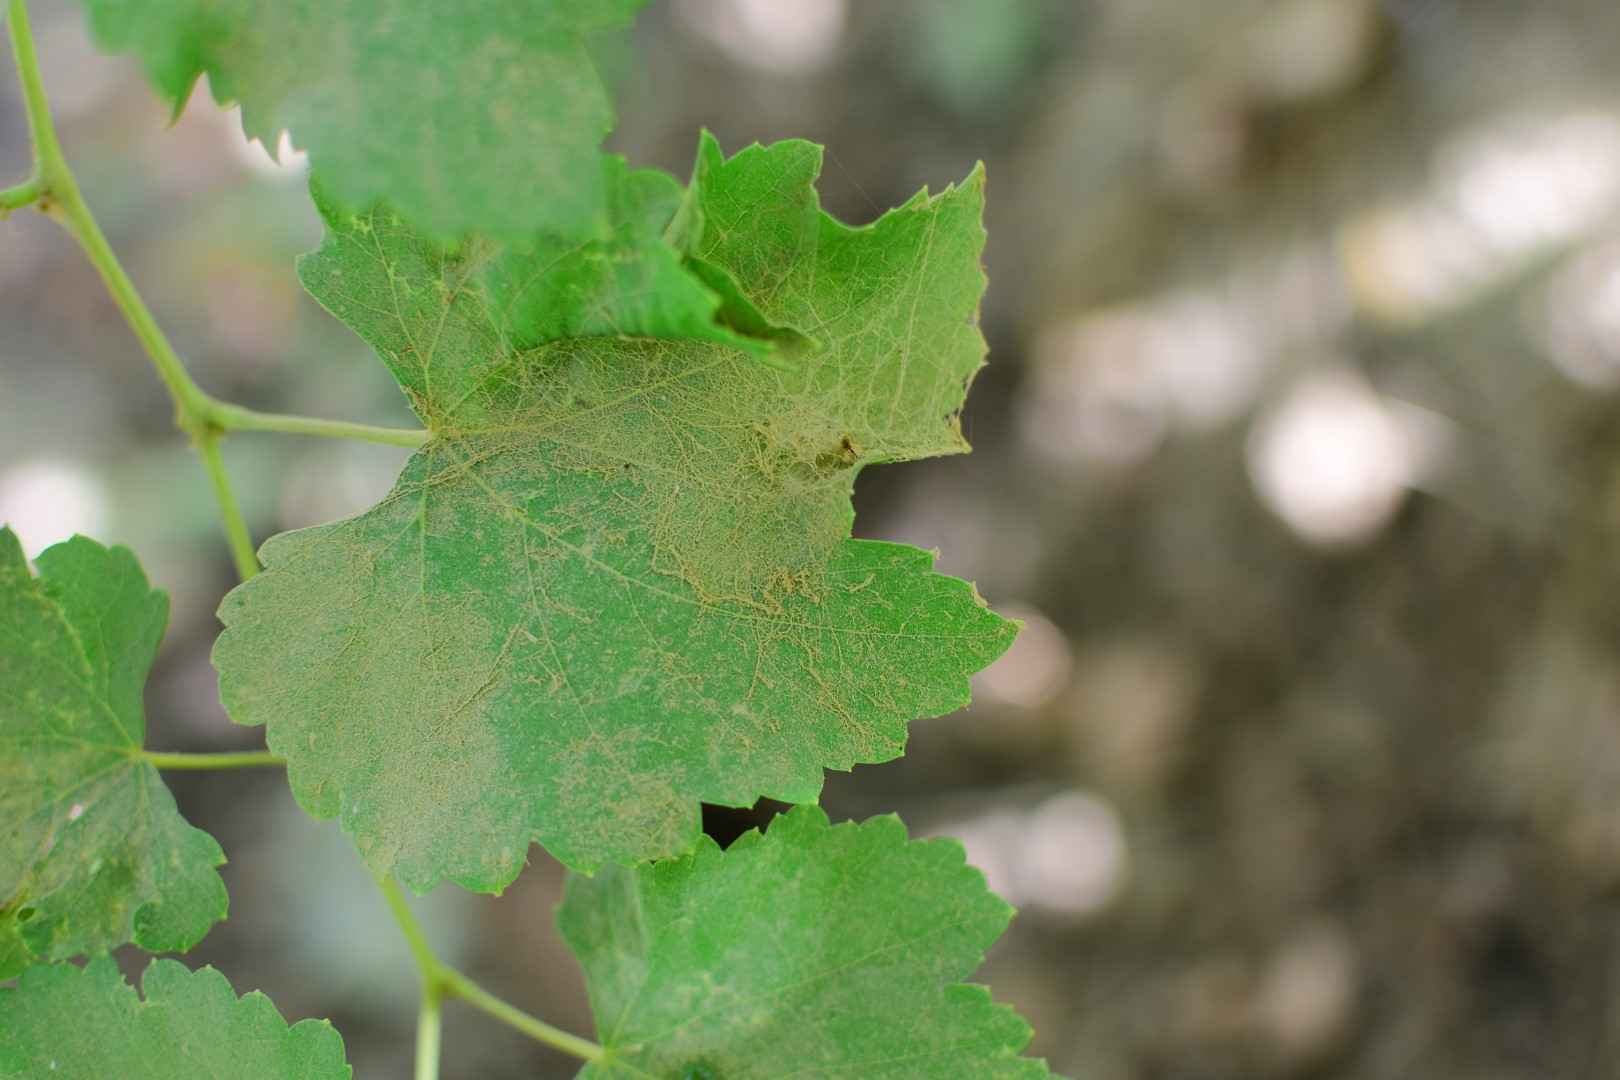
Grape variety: Frinsi